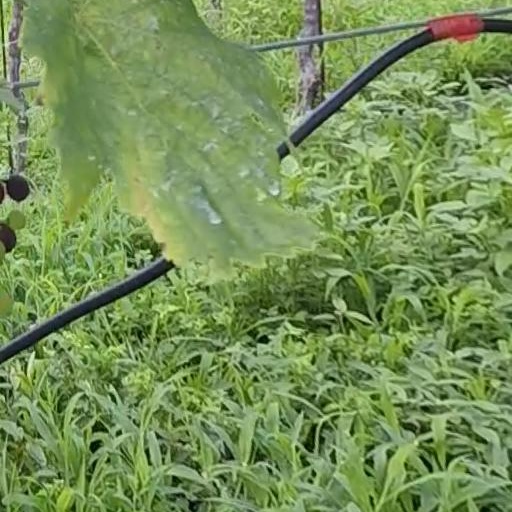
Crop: grape